Ceratomyrmex

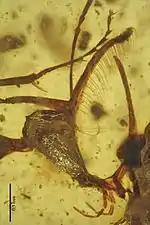
"C. ellenbergeri" paratype head

The workers of "Ceratomyrmex" range between approximately long, while queens and drones were unknown at the time of description. The workers are distinguished from all other haidomyrmecines in the distinctly modified clypeus that forms a horn projecting up from between the bases of the antennae. The horn curves forward with a rounded, spatula like apex. The underside of the horn is covered in a dense arrangement of long setae that trail down from the apex into a single row towards the base. The curve of the spatula also has a grouping of spicules rimming its edges. Like other members of Haidomyrmecini the mandibles of "Ceratomyrmex" are modified into elongated scythe like shapes. The mandibles are enlarged to reach over the head to the apex of the horn creating a trap-jaw. Near the point where the closed mandibles rest, four very long trigger hairs are placed, with two on each side of the head.